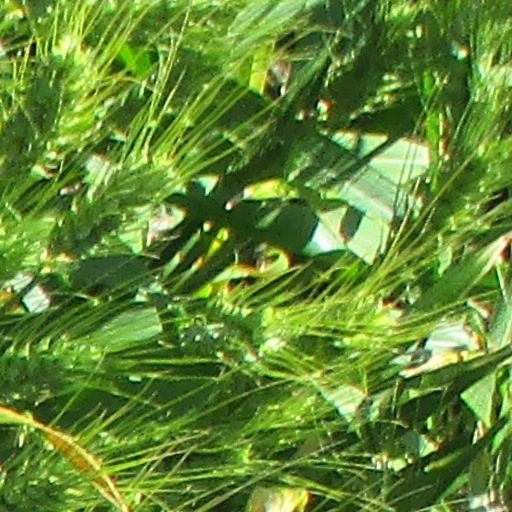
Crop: wheat